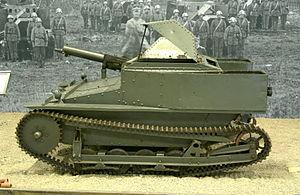
Les équipements de l'Armée suisse, rassemblent différentes sortes de véhicules, des chars de combat, des véhicules de transport de troupe ainsi que des hélicoptères de transport et des avions de combat en service dans les Forces terrestres ou les Forces aériennes.